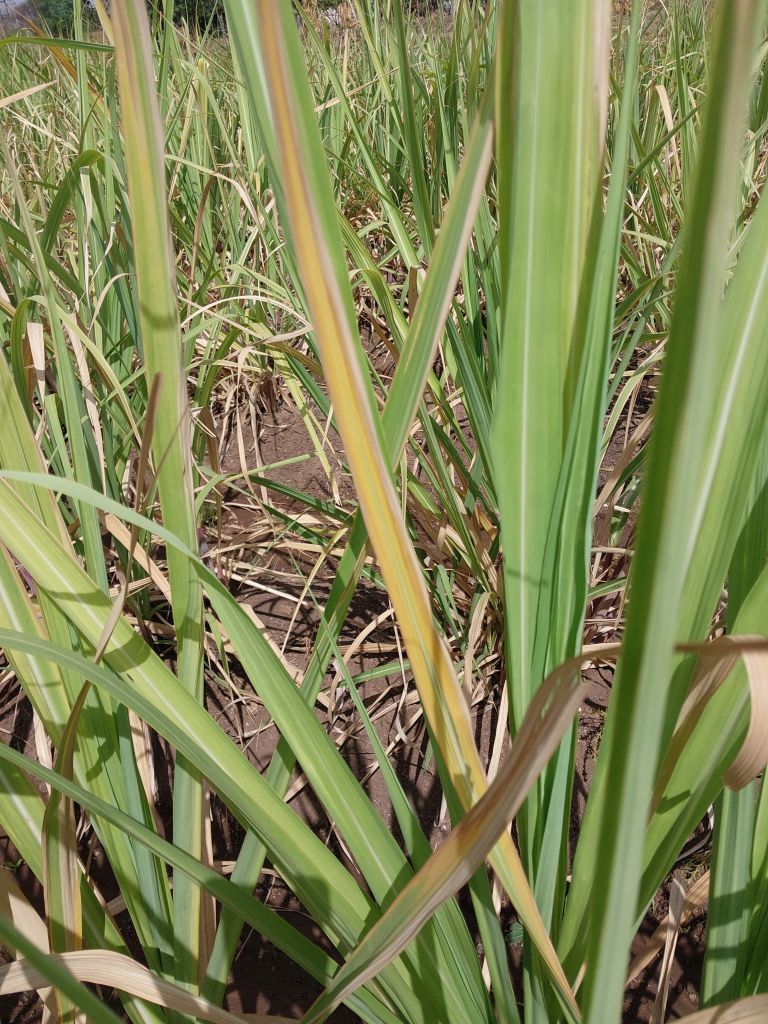
Label: Yellow Leaf